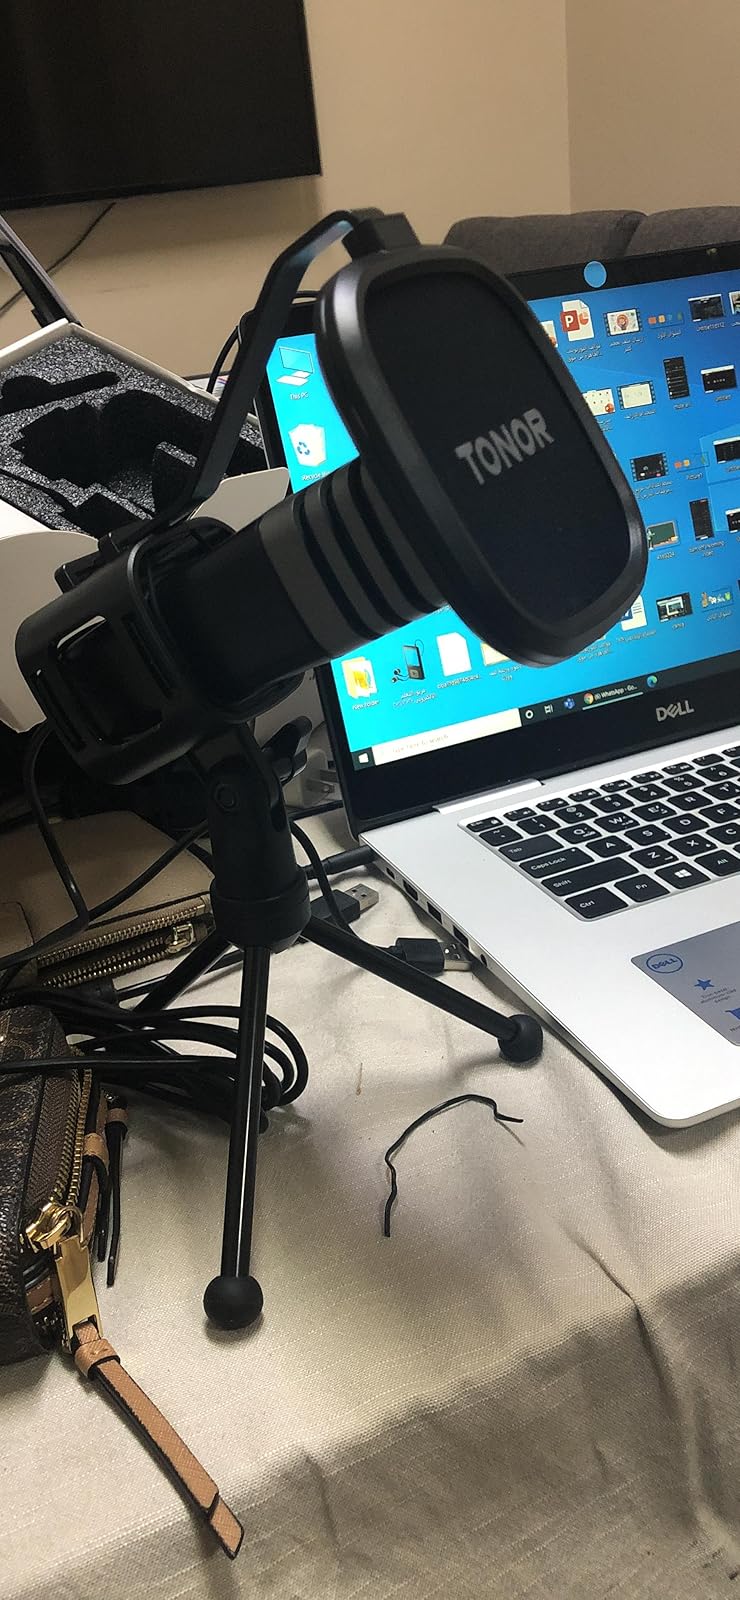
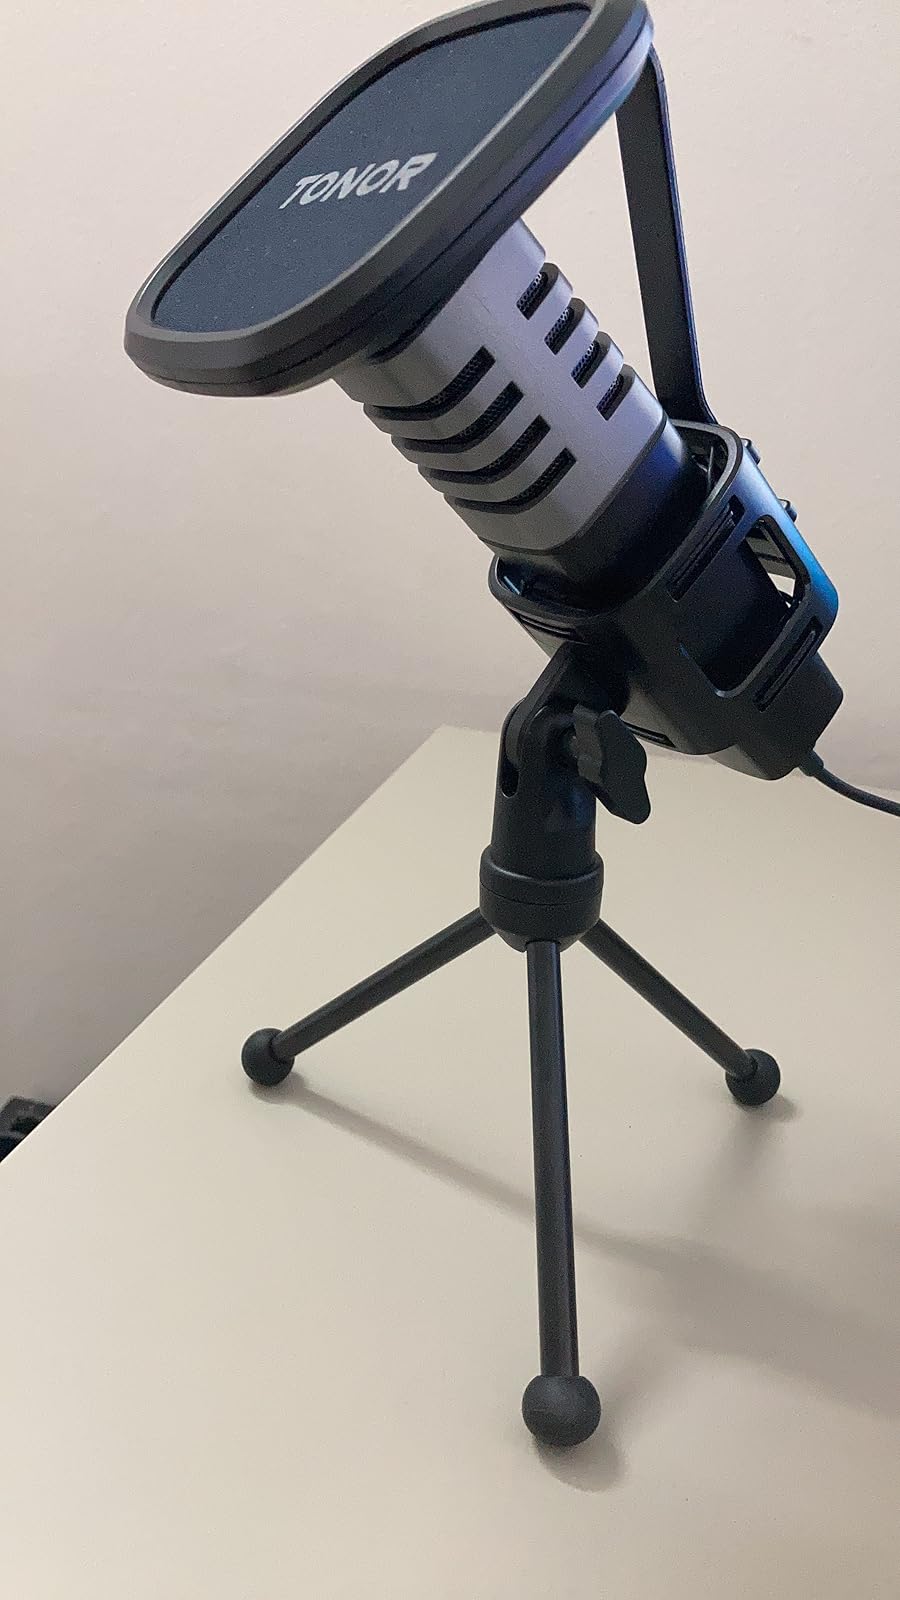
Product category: microphone
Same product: yes